Great North Air Ambulance

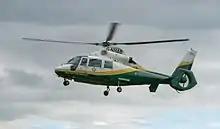
The "Pride of Cumbria" aircraft (G-NHAB) based in Langwathby, near Penrith, Cumbria

The Great North Air Ambulance Service (GNAAS) is a registered charity and air ambulance based in the United Kingdom. It operates a dedicated helicopter emergency service for the North of England with three aircraft. It serves North Yorkshire, the North-East, Cumbria, the Scottish borders and the Isle of Man.